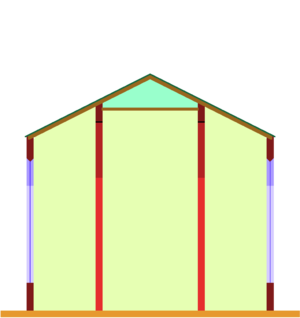
Une église-halle est une église dont le vaisseau central et les collatéraux sont de hauteur égale, et communiquent entre elles sur toute cette hauteur. Elle se caractérise aussi par des colonnes très élancées qui supportent directement les voûtes juxtaposées, et dont on a pu dire que, loin de diviser l'espace, elles l'élargissent ; il en résulte une certaine minceur des profils, une rigidité contrastant avec la complication des nervures des voûtes. Quant au vaisseau central, en l'absence des fenêtres hautes, il est éclairé indirectement par la lumière provenant des vaisseaux latéraux. L'église-halle se rapproche de la conception d'une vaste salle hypostyle voûtée.
Cette page présente sous une forme graphique le vocabulaire concernant les principales parties du plan type d'une église.